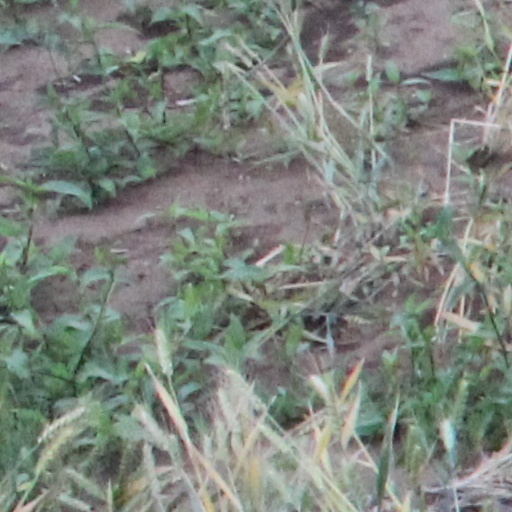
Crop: wheat